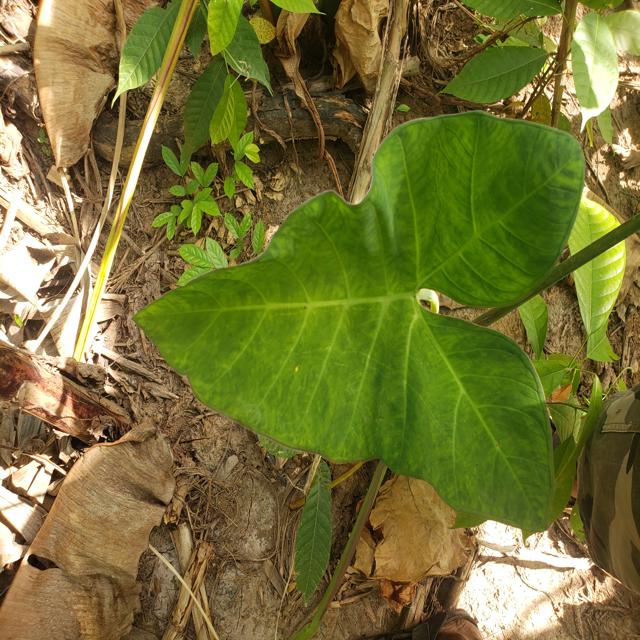
Label: Healthy